VMM-261

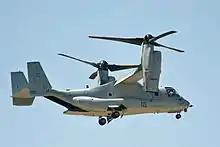
A VMM-261 MV-22B in 2009.

In late 2007, the squadron served as the aviation combat element for the 22nd MEU. From 25 September to 11 October 2007, AV-8Bs attached to the squadron flew 70 combat missions over Afghanistan providing aerial reconnaissance, close air support and convoy escort in support of Operation Enduring Freedom. Following the impact of Cyclone Sidr on 15 November 2007, helicopters from the squadron operating from off the coast of Bangladesh in the Bay of Bengal provided humanitarian assistance to those affected by the cyclone.